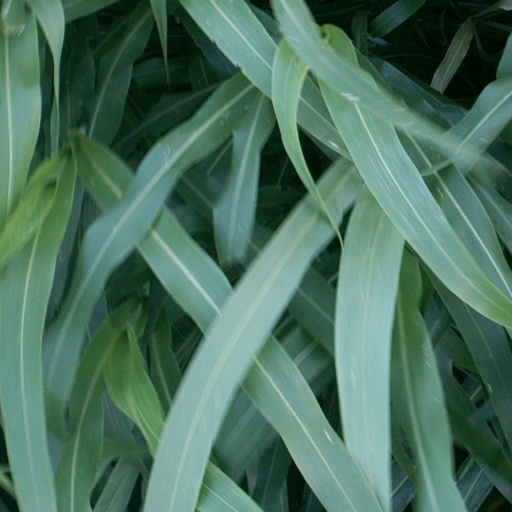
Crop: sorghum